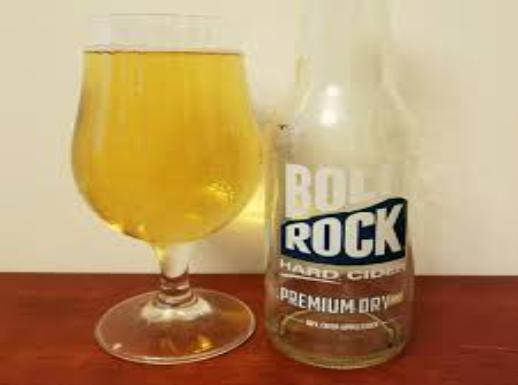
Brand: Bold Rock Hard Cider
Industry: Food